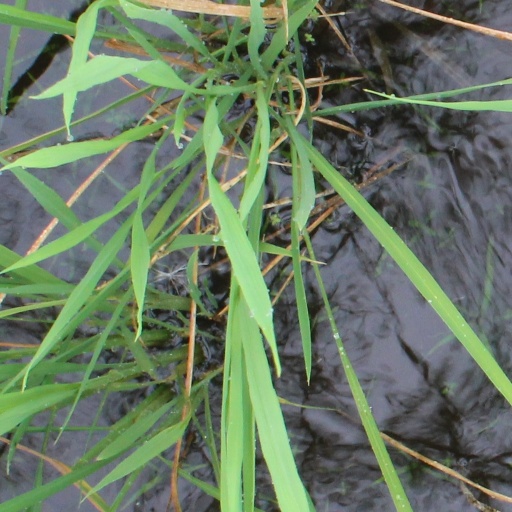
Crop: rice